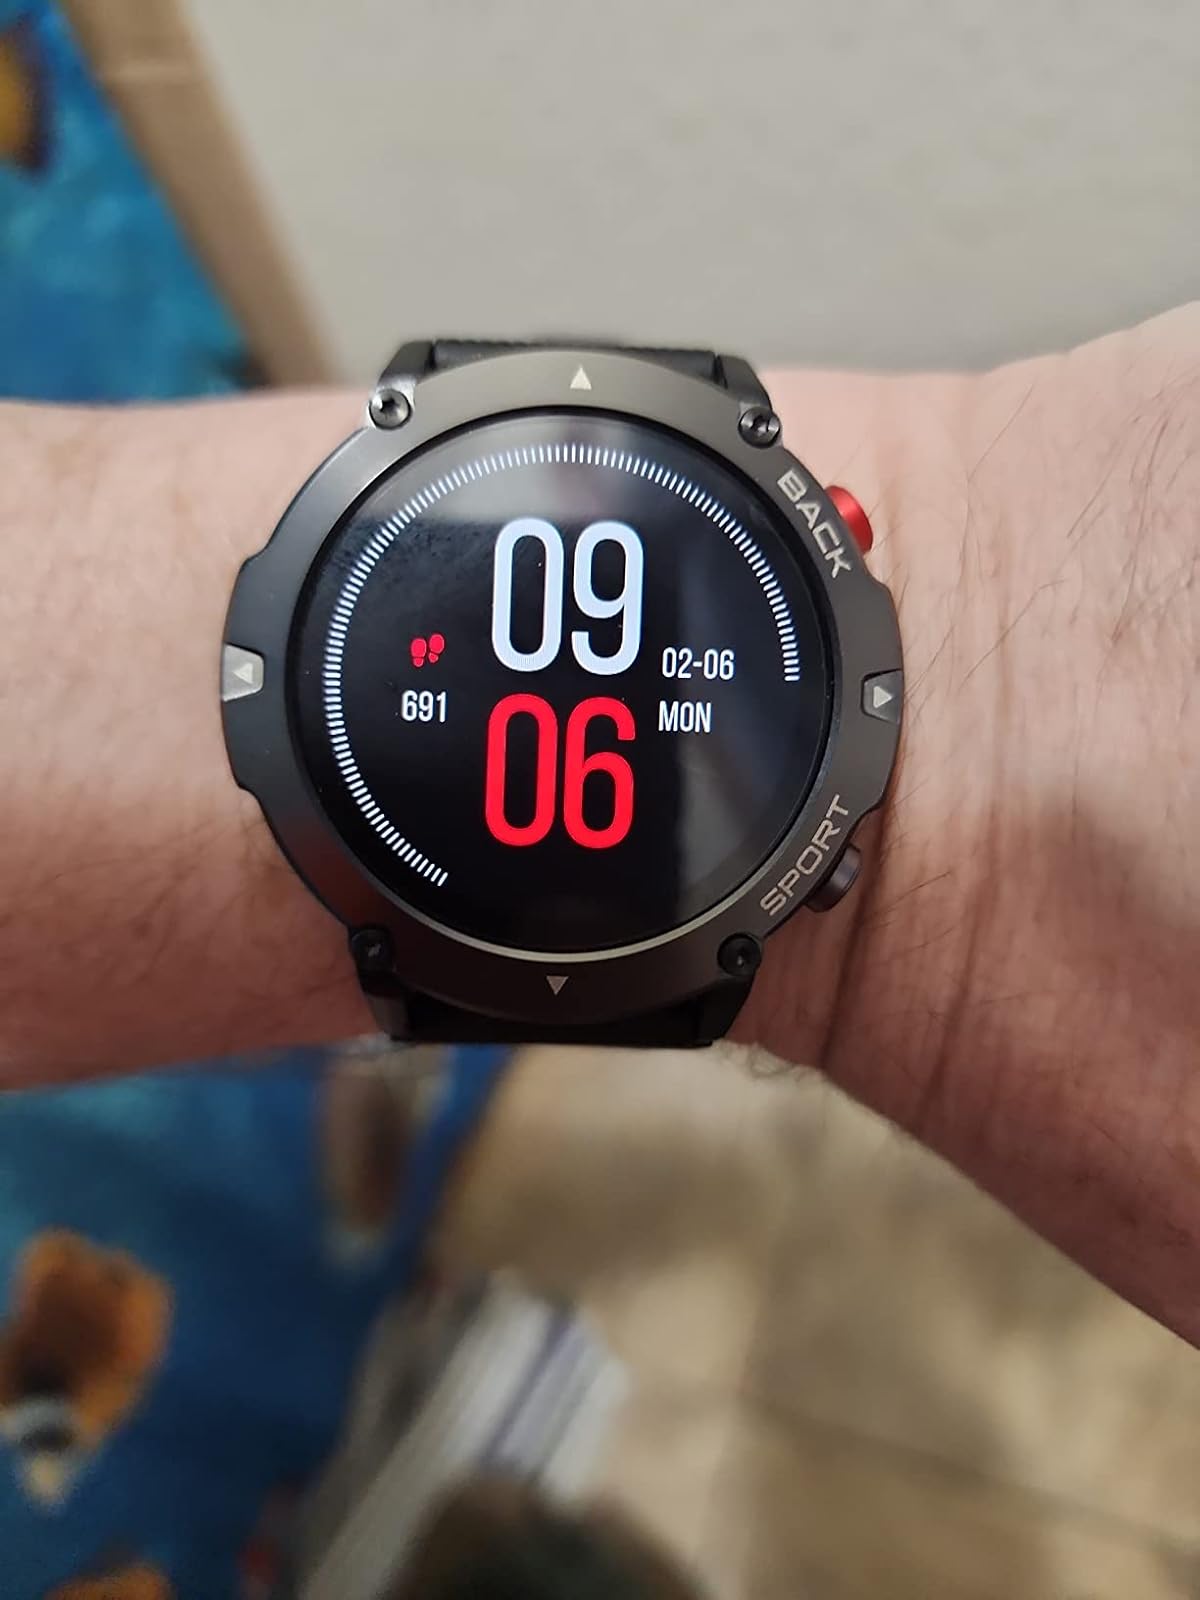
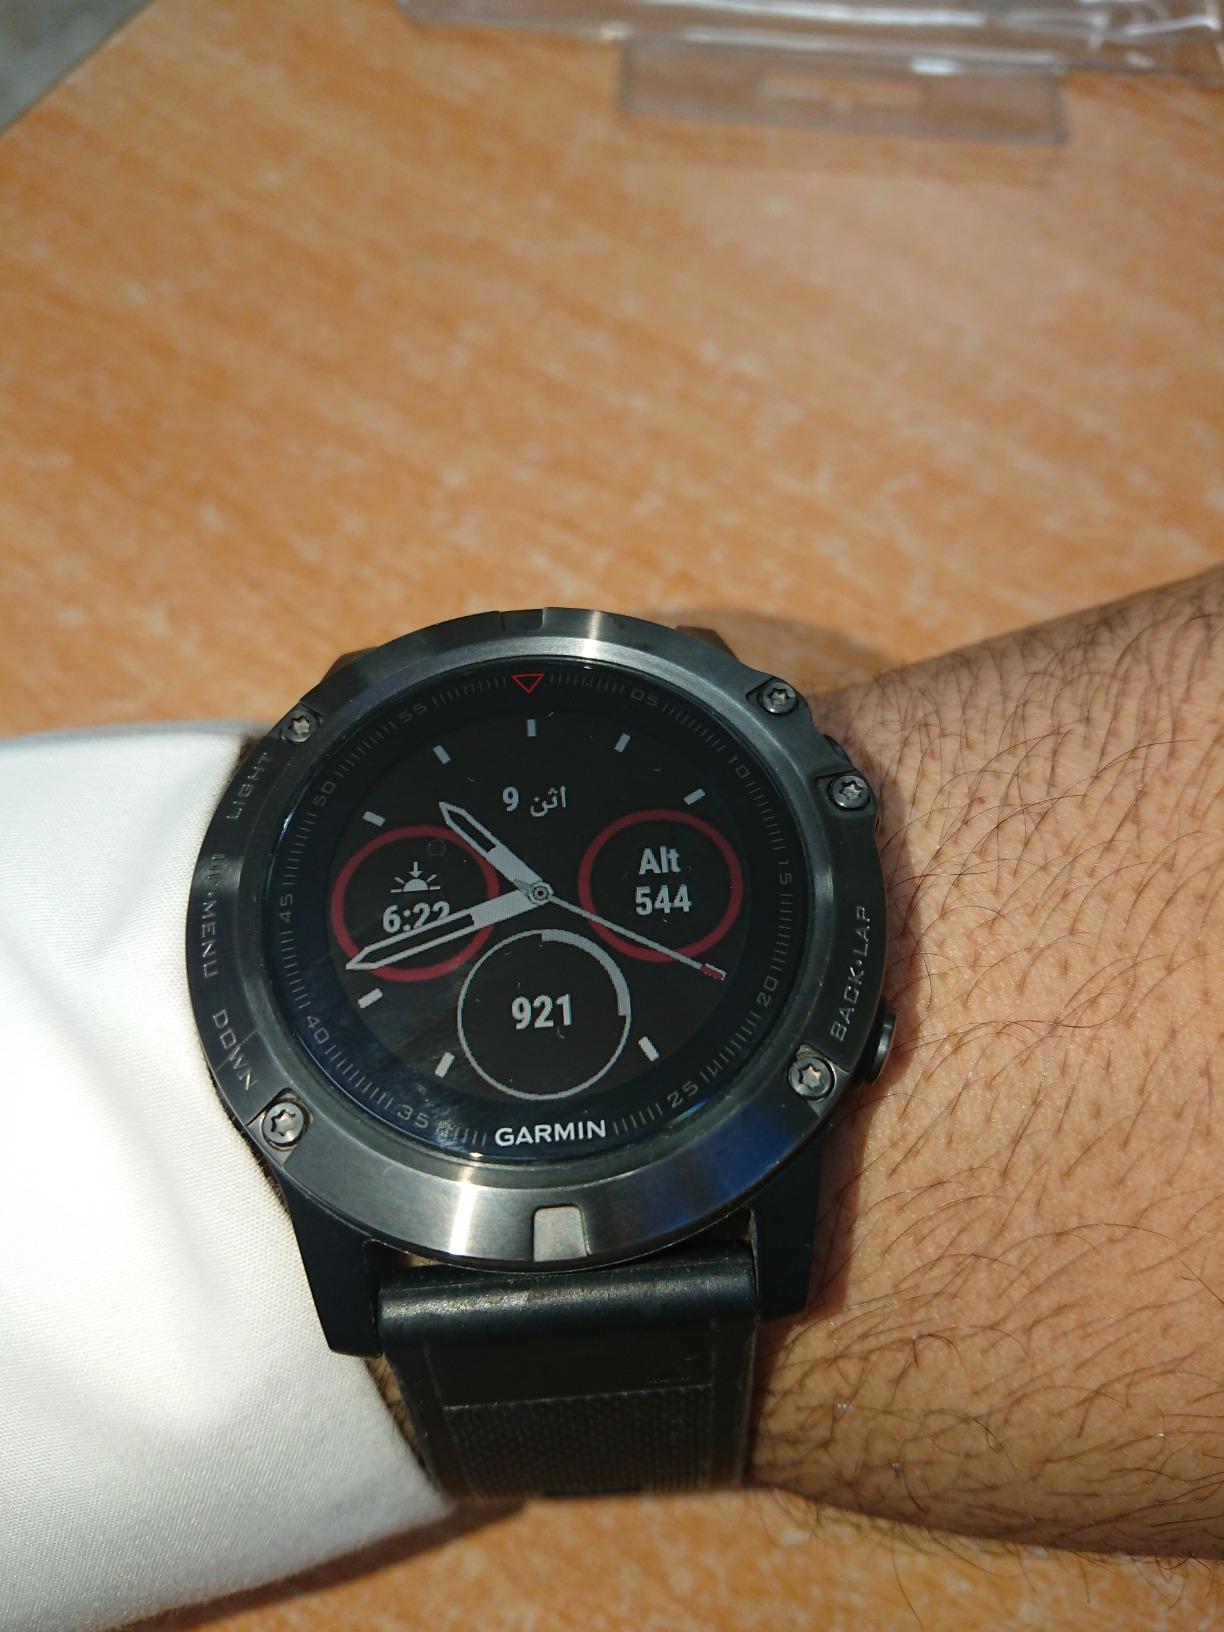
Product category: smartwatch
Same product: no